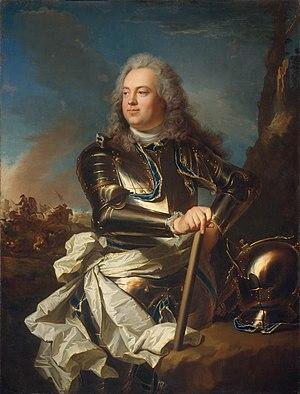
Louis-Henri de La Tour d'Auvergne, comte d'Évreux et de Tancarville, est un membre de la haute noblesse française, gouverneur du Poitou puis de l'Île-de-France.
Le palais de l'Élysée, dit l'Élysée, est un ancien hôtel particulier parisien, situé au nᵒ 55 de la rue du Faubourg-Saint-Honoré, dans le 8ᵉ arrondissement de Paris. Il est le siège de la présidence de la République française et la résidence officielle du président de la République depuis la IIᵉ République.